Iowa City, Iowa

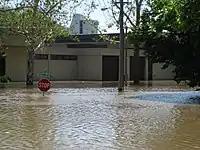

John F. Rague is credited with designing the Territorial Capitol Building. He had previously designed the 1837 capitol of Illinois and was supervising its construction when he got the commission to design the new Iowa capitol in 1839. He quit the Iowa project after five months, claiming his design was not followed, but the resemblance to the Illinois capitol suggests he strongly influenced the final Iowa design. One surviving 1839 sketch of the proposed capital shows a radically different layout, with two domes and a central tower. The cornerstone of the Old Capitol Building was laid in Iowa City on July 4, 1840. Iowa City served as the third and last territorial capital of Iowa, and the last four territorial legislatures met at the Old Capitol Building until December 28, 1846, when Iowa was admitted into the United States as the 29th state of the union. Iowa City was declared the state capital of Iowa, and the government convened in the Old Capitol Building.